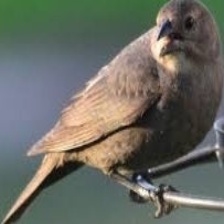
Species: BROWN HEADED COWBIRD
Scientific name: MOLOTHRUS ATER